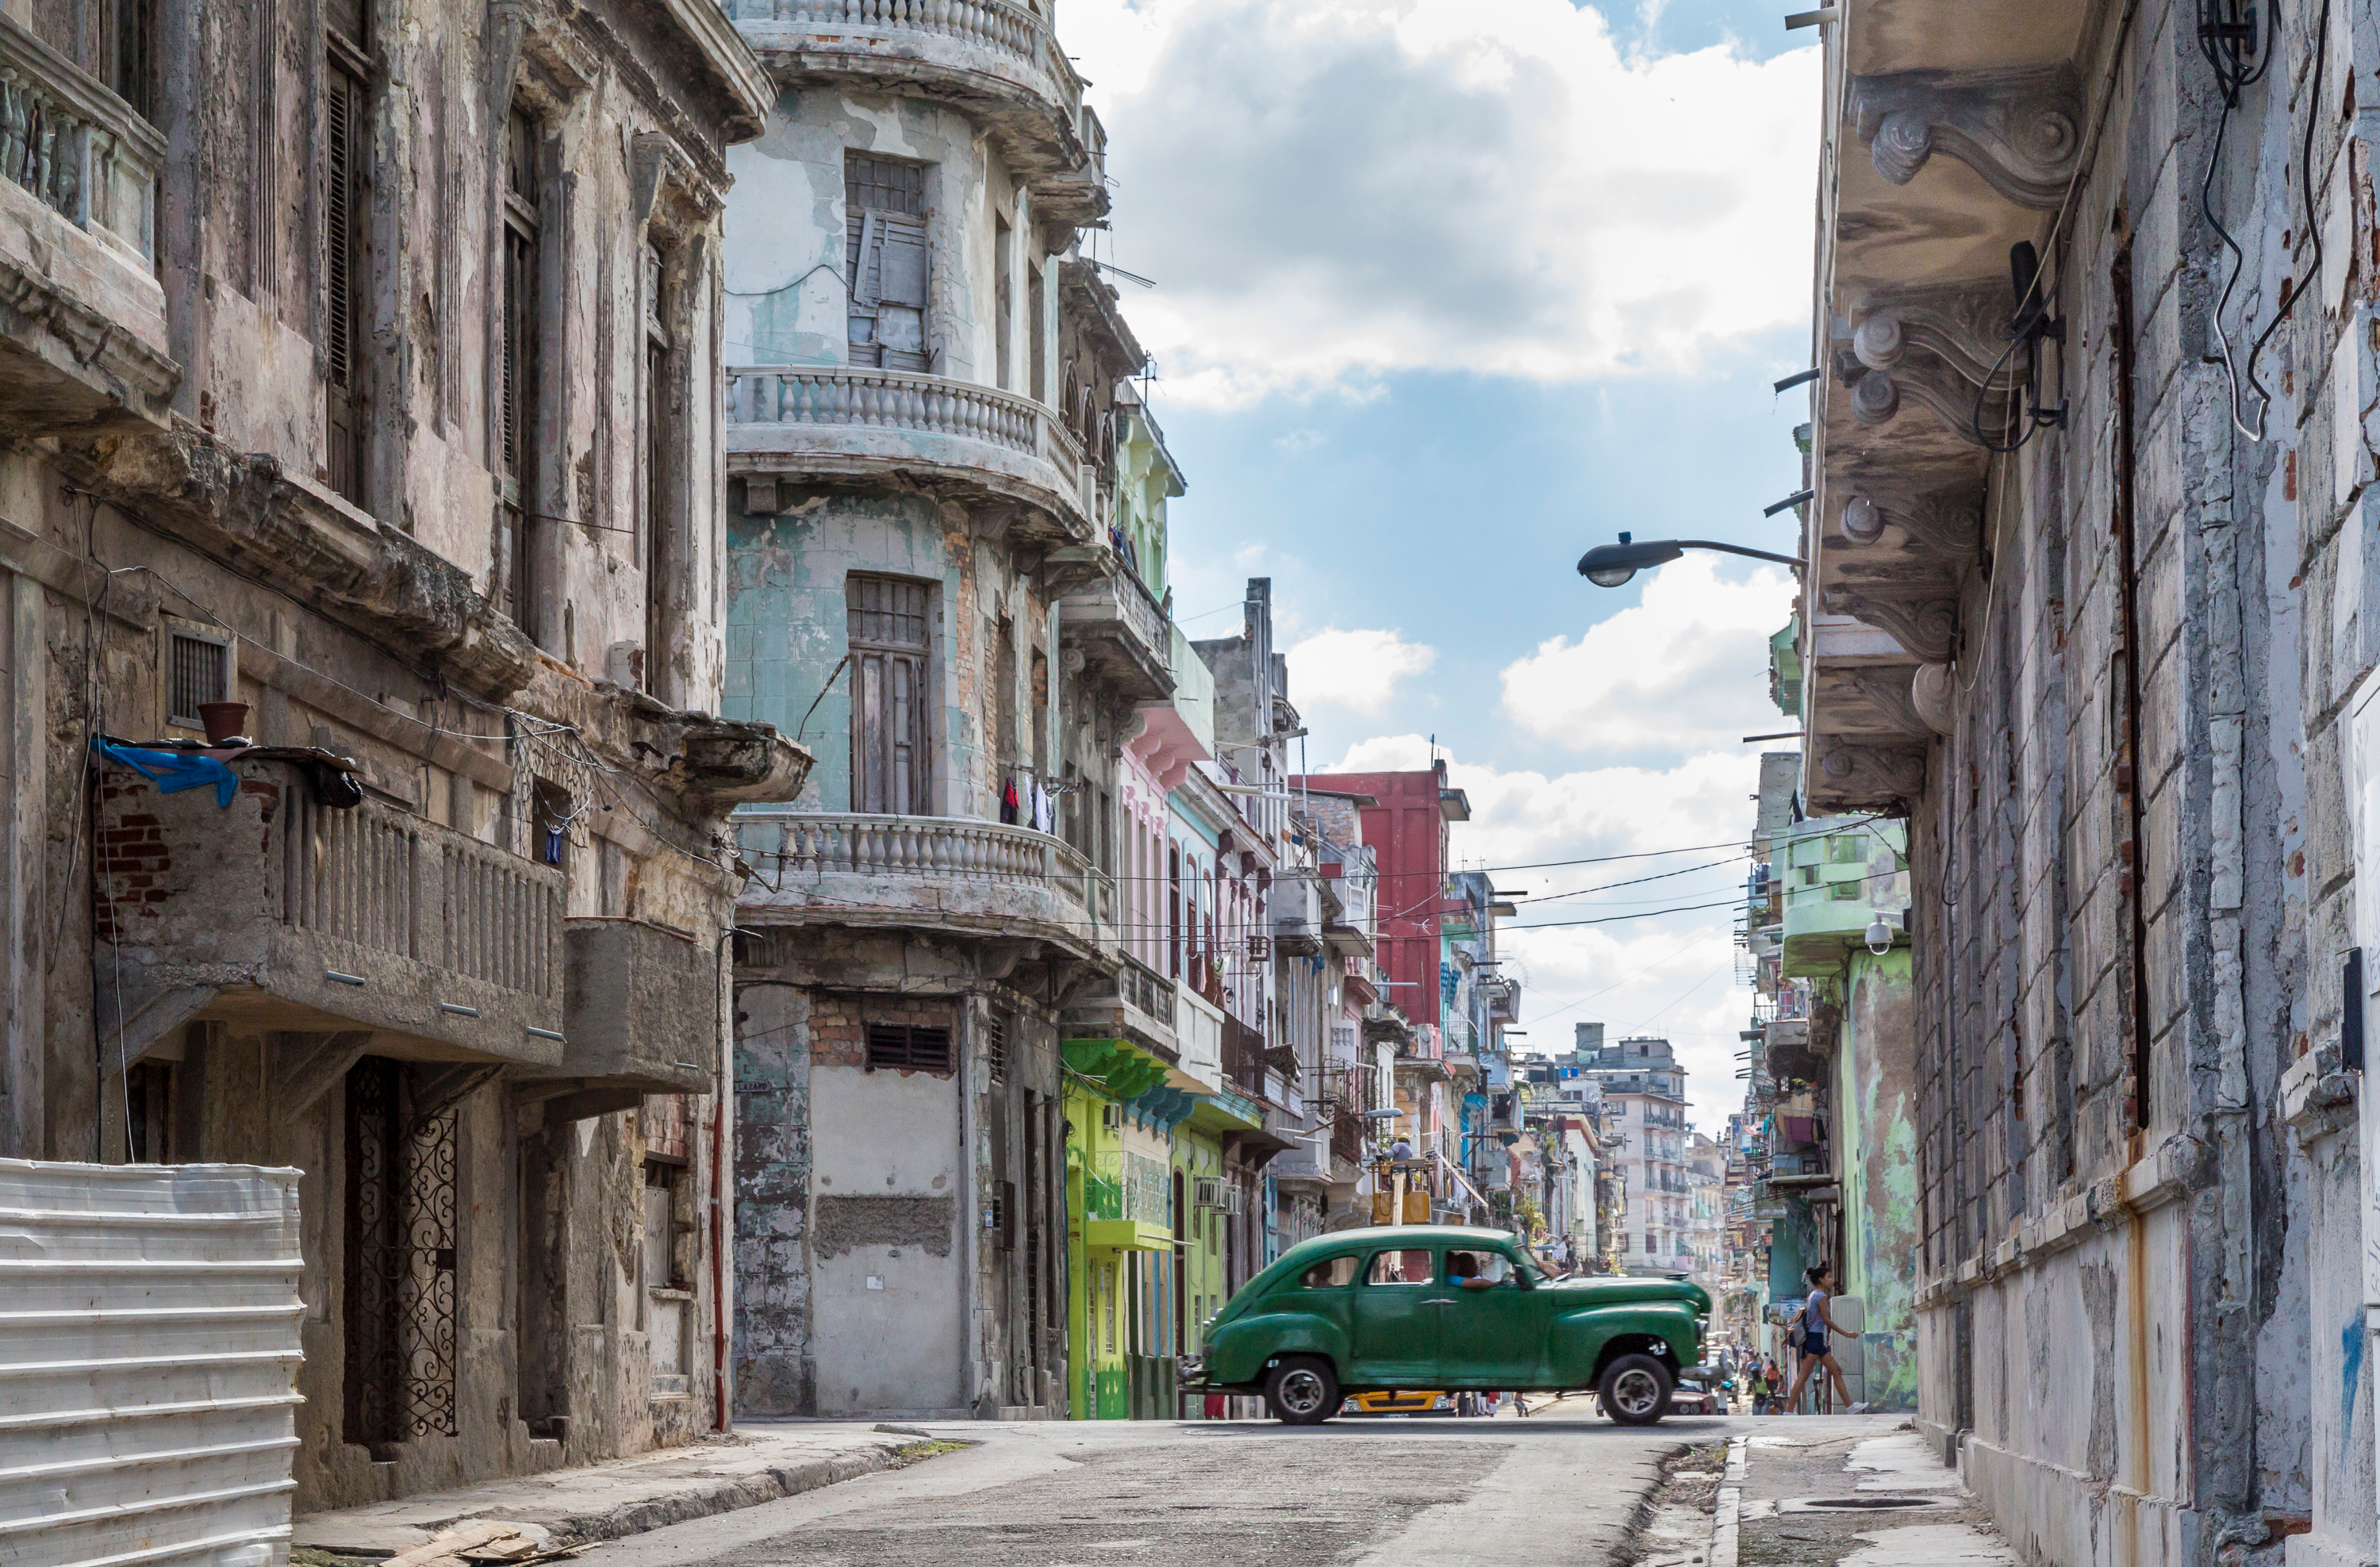
architecture, road, street, town, alley, city, cityscape, downtown, travel, facade, tourism, infrastructure, neighbourhood, urban area, ancient history, human settlement